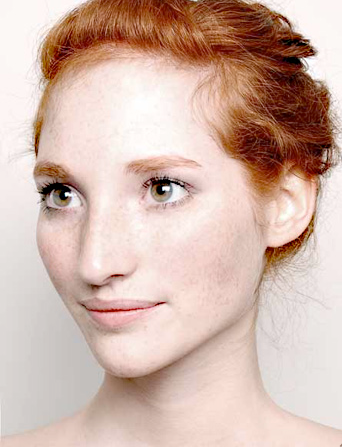
Gender: women